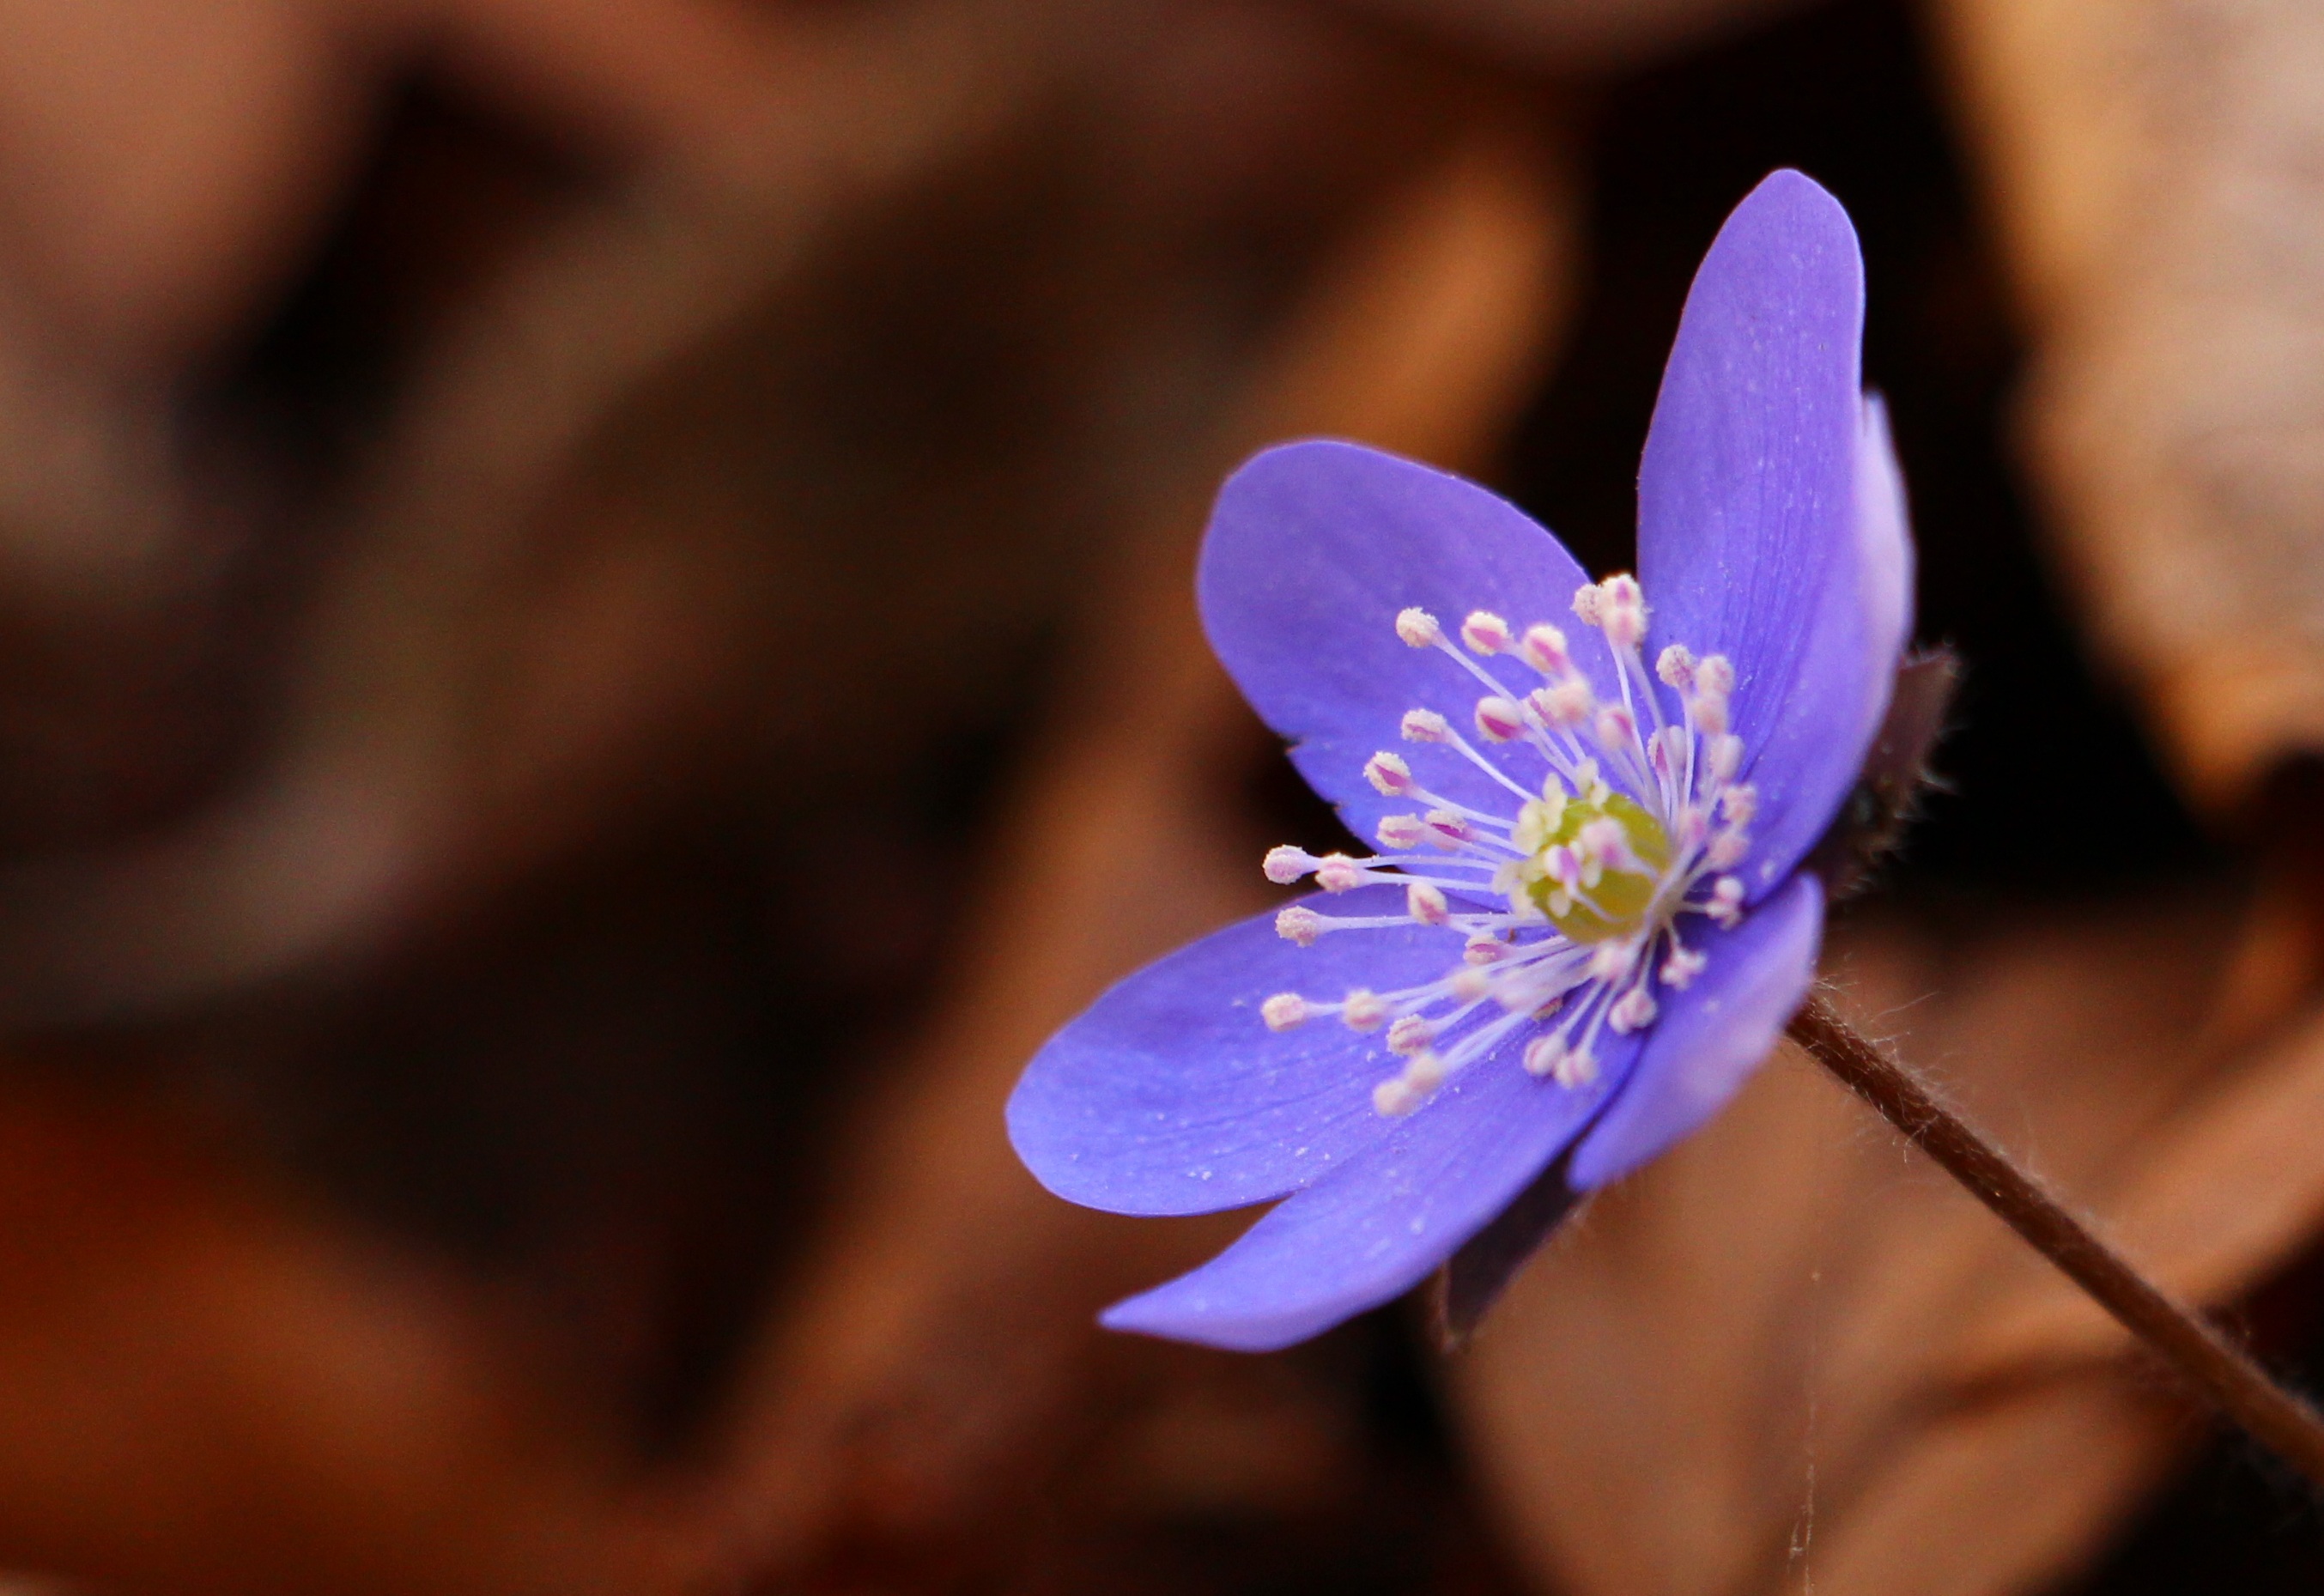
nature, forest, blossom, plant, photography, leaf, flower, purple, petal, spring, produce, botany, blue, flora, wildflower, close up, hepatica, springtime, early, macro photography, flowering plant, plant stem, land plant, liverleaf